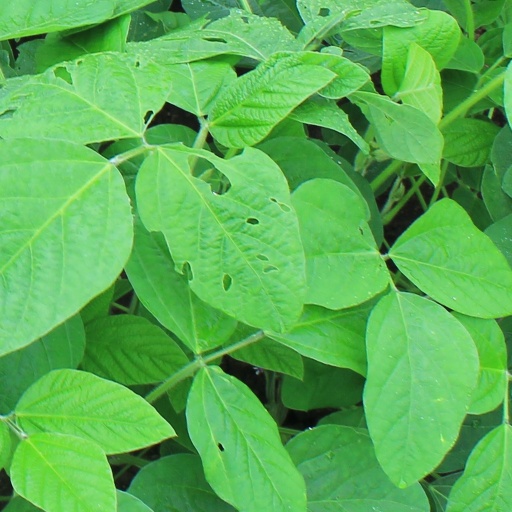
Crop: soybean